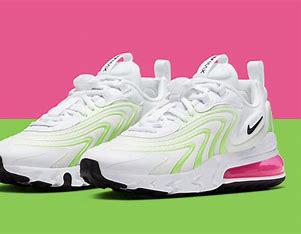
Brand: Nike
Model: Air Max 270 React ENG